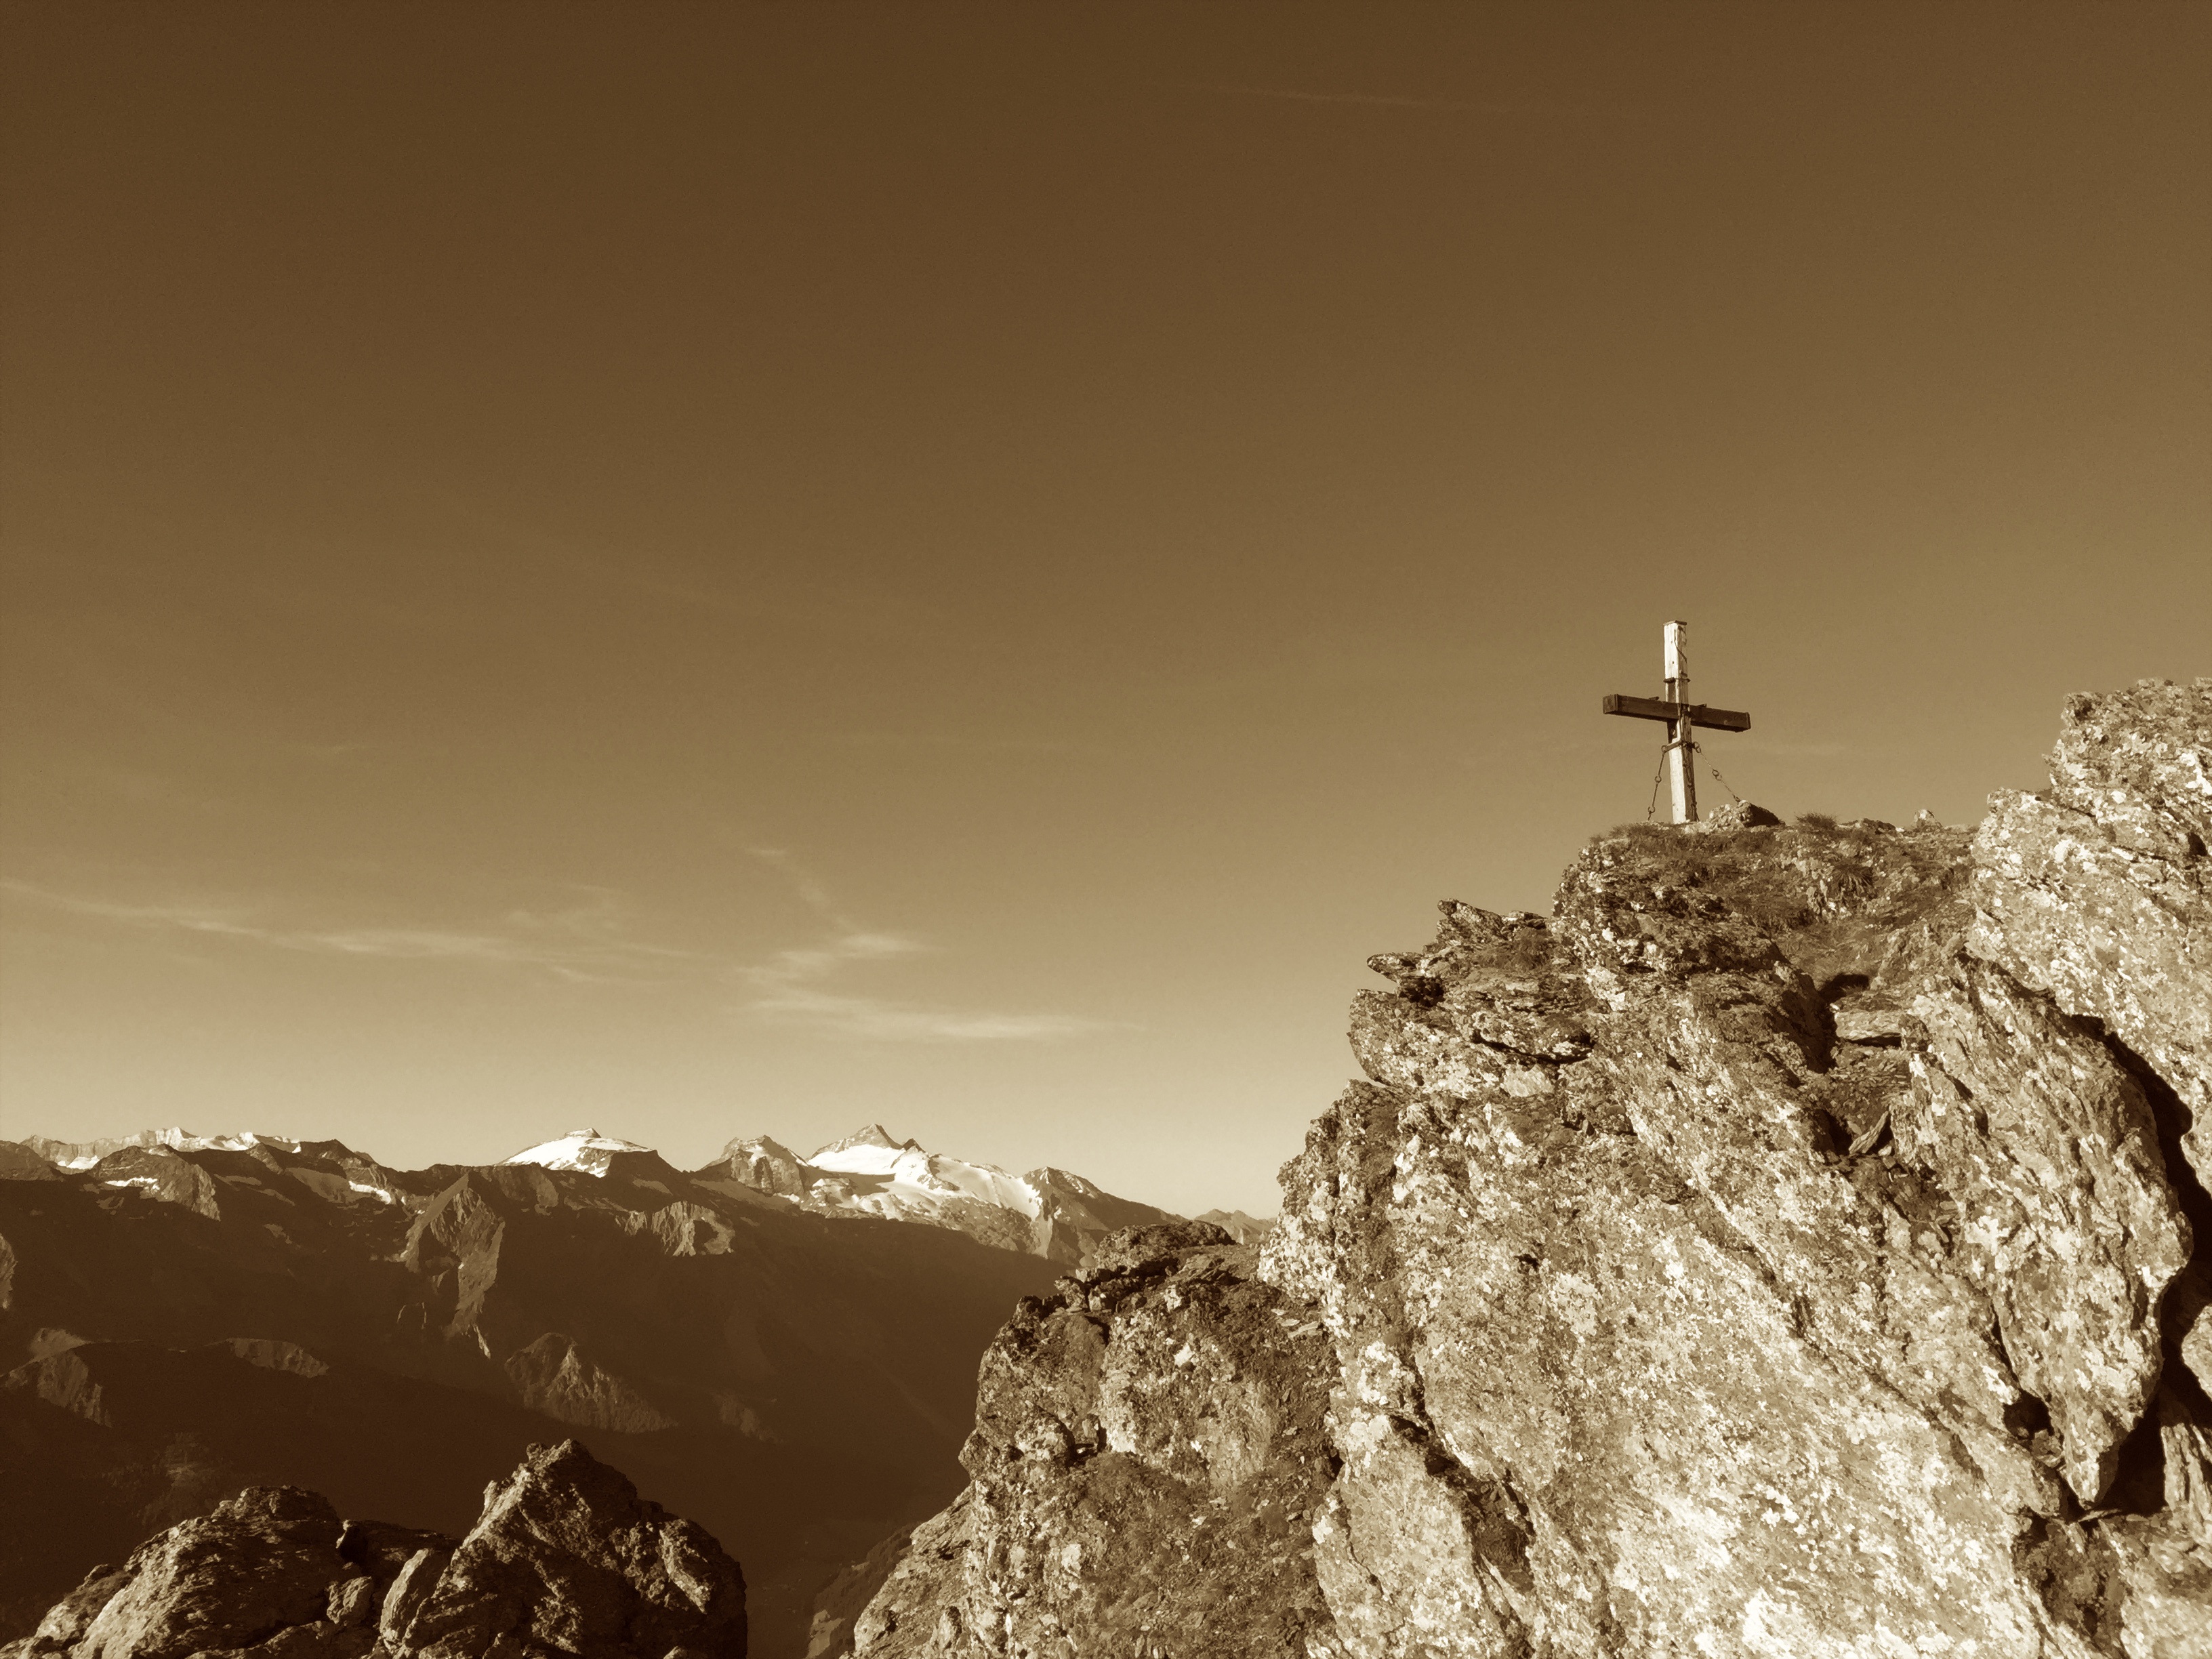
rock, mountain, snow, cloud, sky, sunlight, morning, view, mountain range, alpine, summit, mountains, tyrol, rastkogel, zillertaler alpen, zillertal, summit cross, atmospheric phenomenon, mountainous landforms